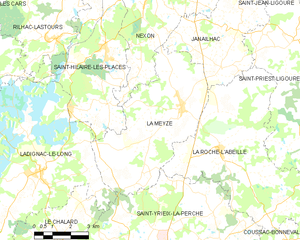
Carte des communes françaises La Meyze